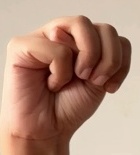
ASL sign: M